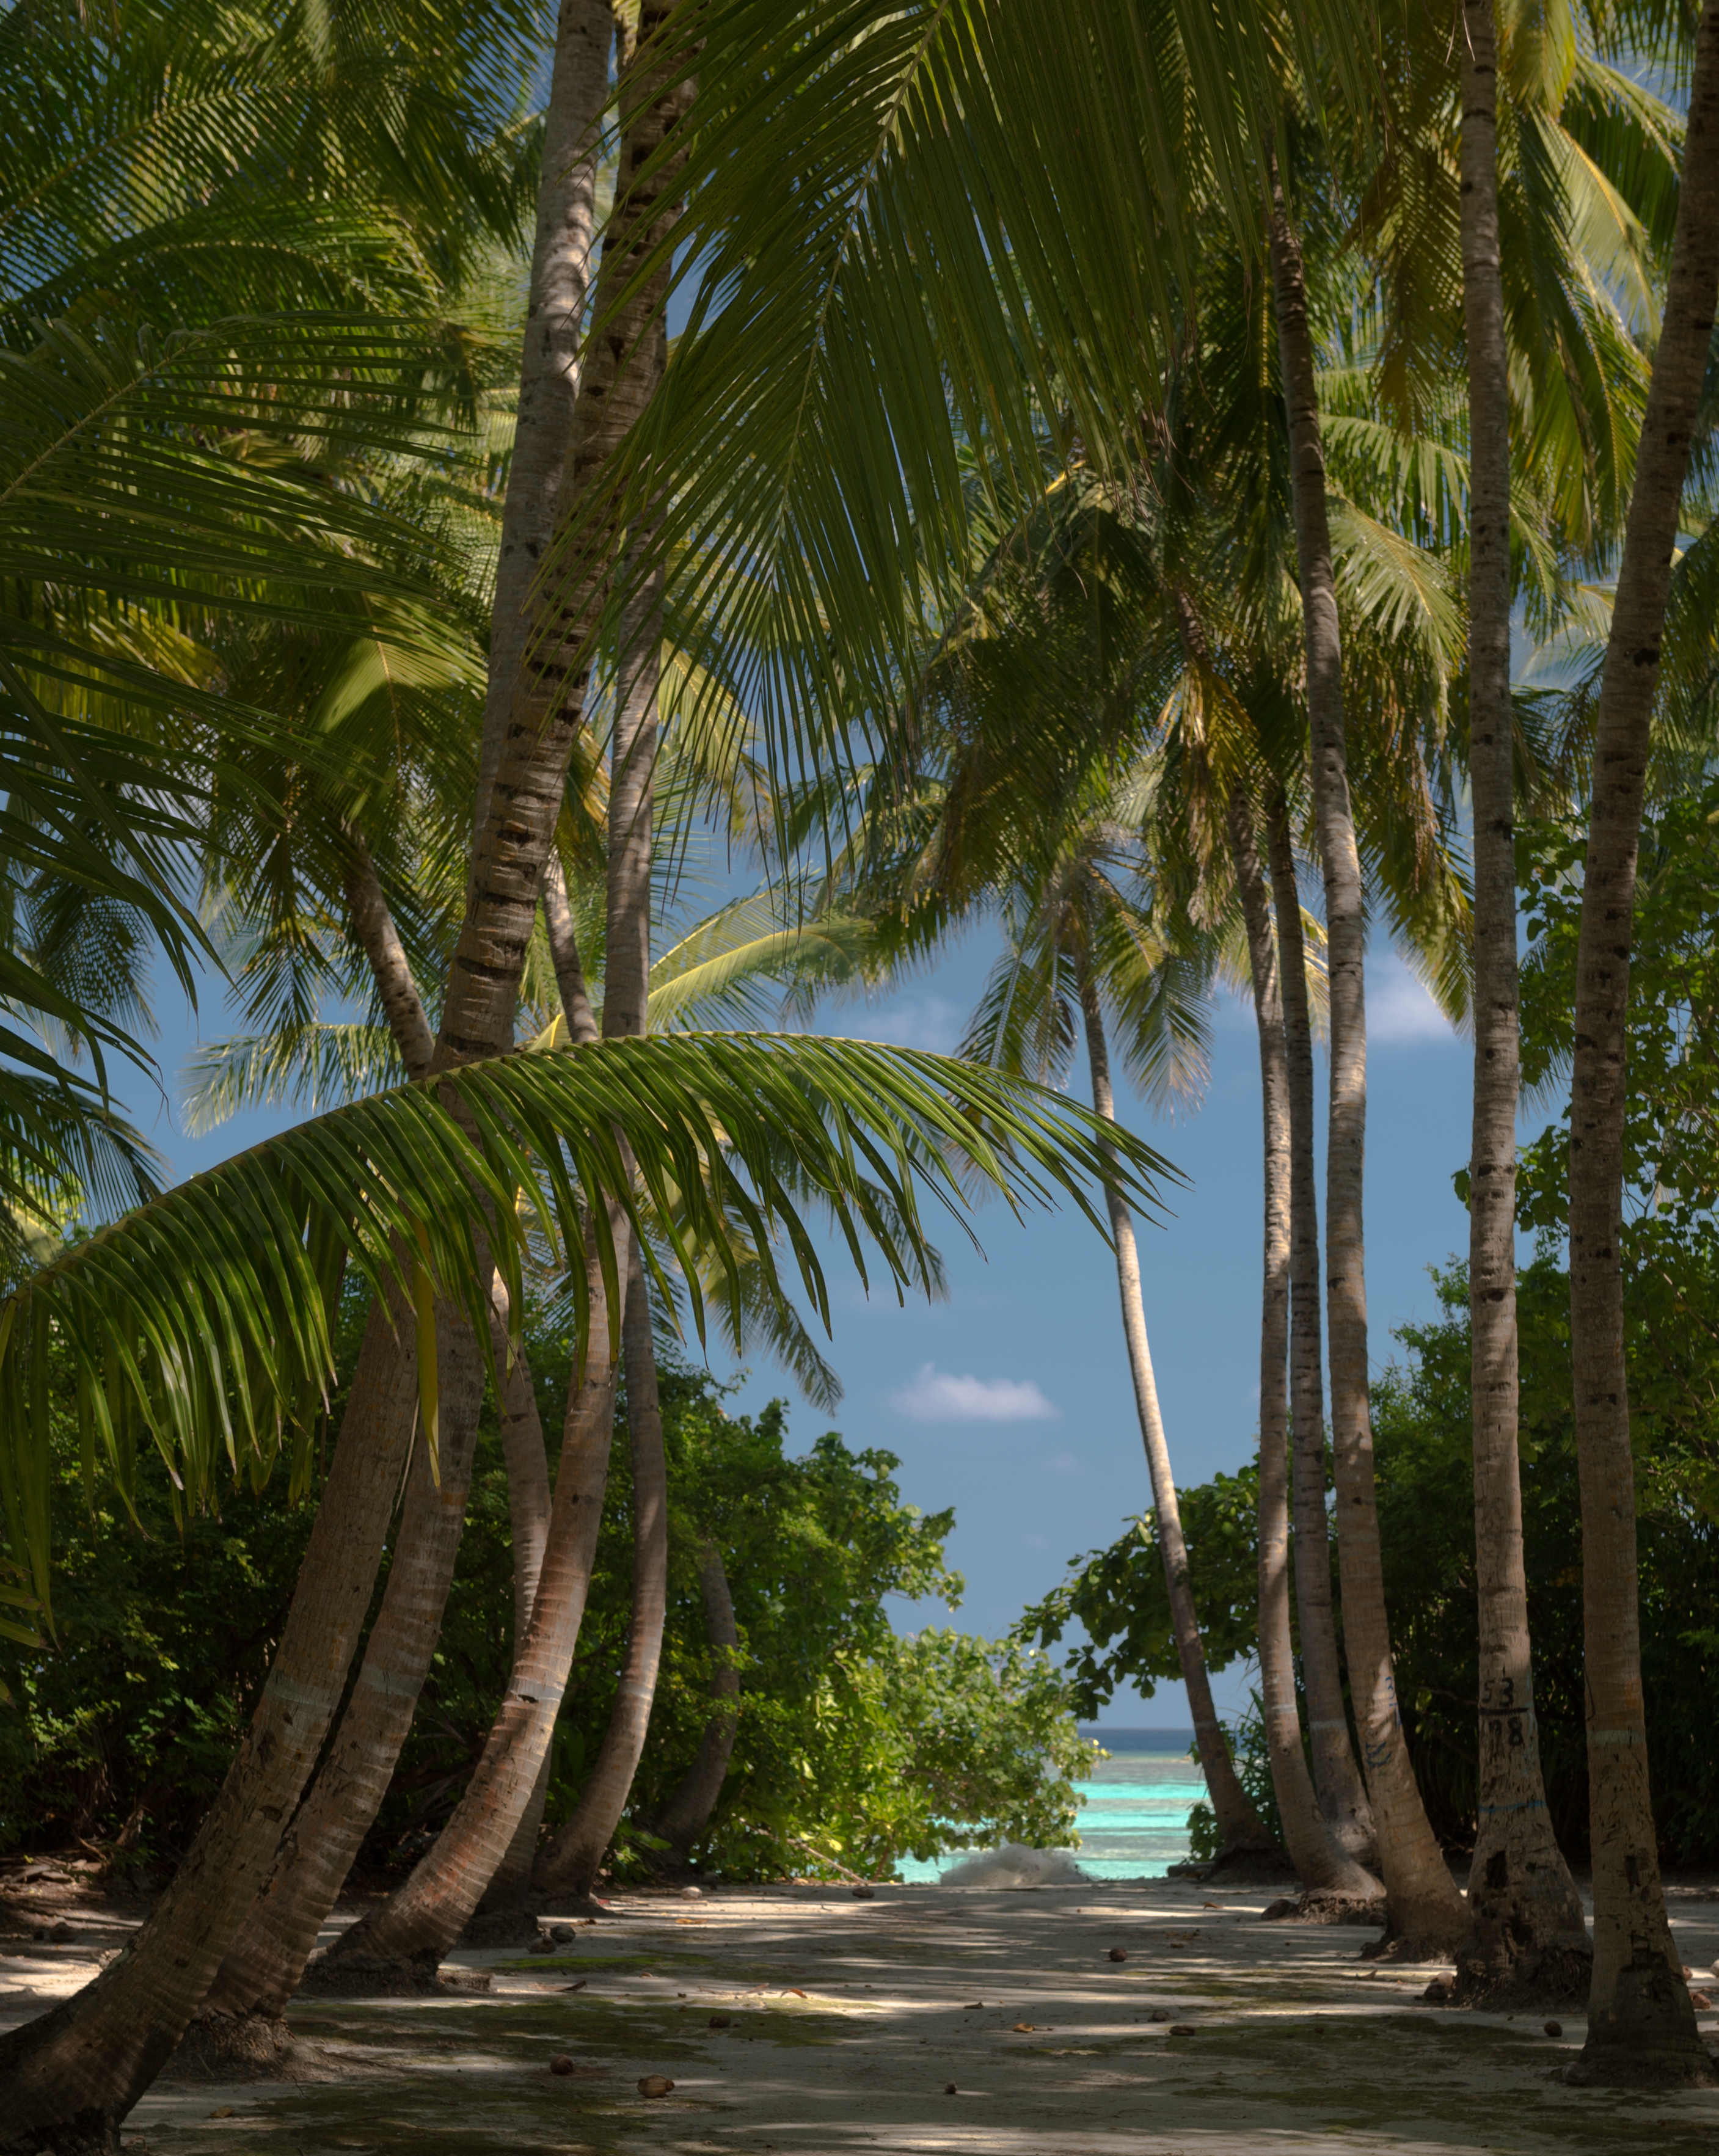
beach, tree, forest, plant, vacation, jungle, palm, botany, nikon, rainforest, habitat, tropics, nikond4, d4, maldives, northprovince, malediven, fulhadhoo, natural environment, woody plant, land plant, arecales, palm family